Gundars Celitāns

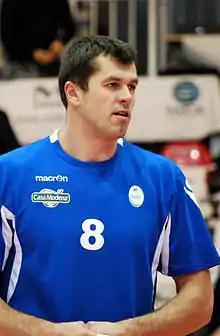

Gundars Celitāns (born 14 June 1985) is a Latvian male volleyball player. His brother, Armands Celitāns, is also a volleyball player.